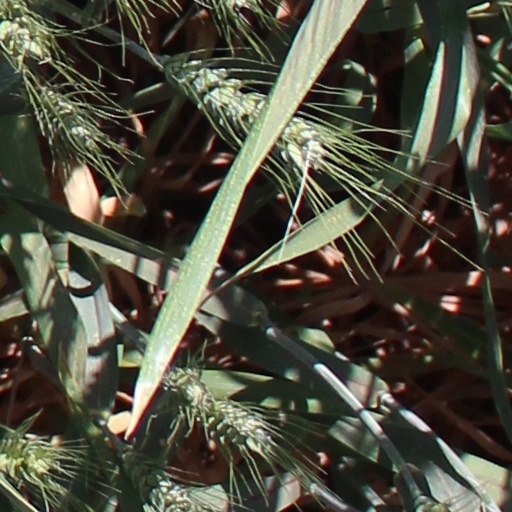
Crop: wheat